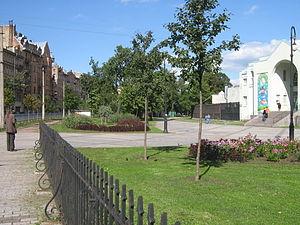
Saint-Pétersbourg. .